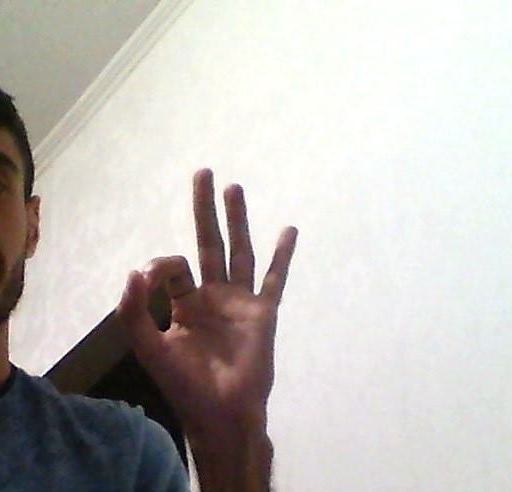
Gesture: ok